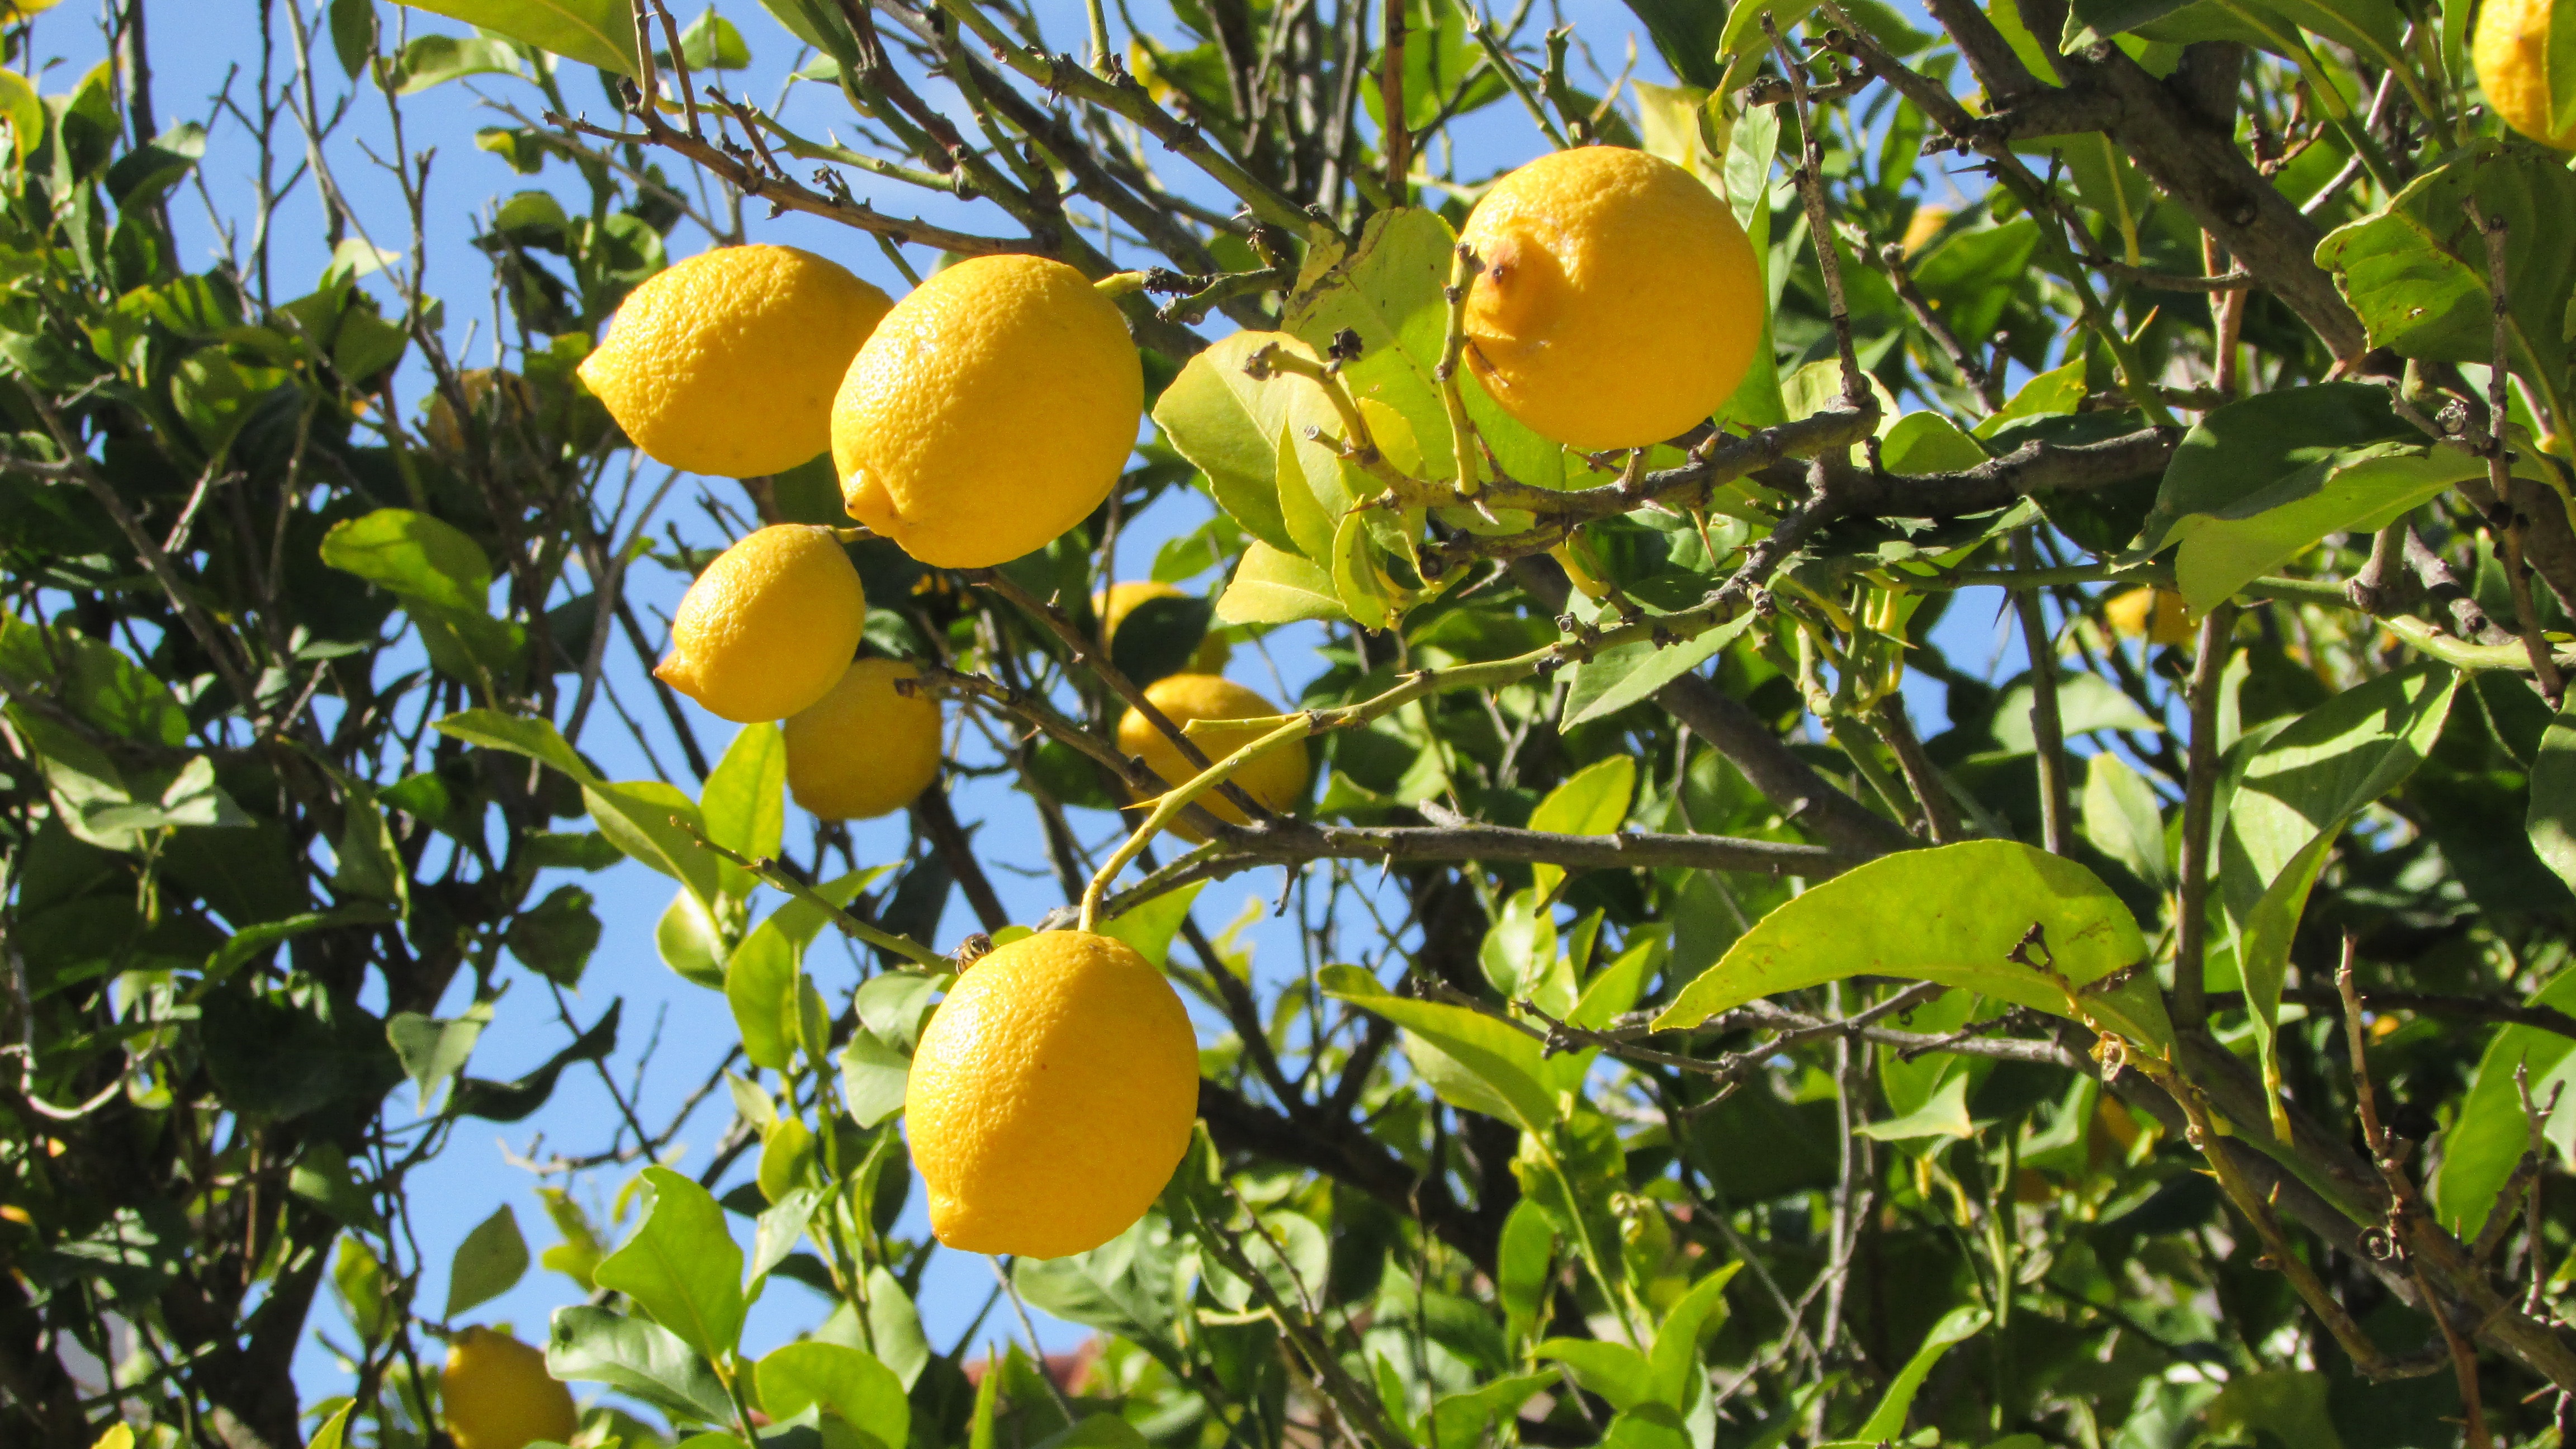
tree, branch, plant, fruit, flower, food, produce, evergreen, yellow, agriculture, flora, lemon, lemon tree, shrub, citron, cyprus, citrus, flowering plant, bitter orange, land plant, yuzu